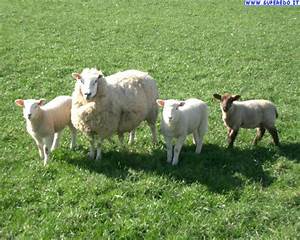
Label: sheep